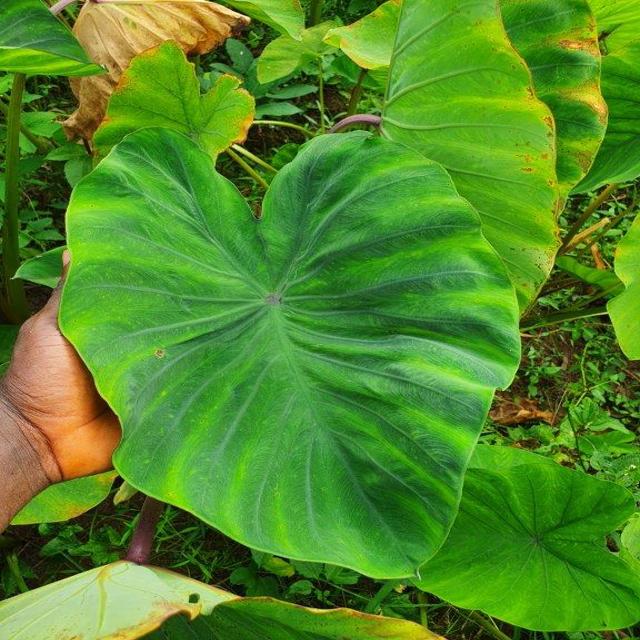
Label: Healthy